Phineas Pemberton House

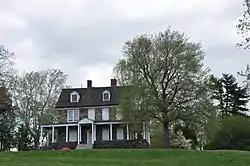
Phineas Pemberton House, April 2012

Phineas Pemberton House, also known as the Bolton Mansion, is a historic home located in Bristol Township, Levittown in Bucks County, Pennsylvania. It consists of four connected structures built between 1687 and 1790.